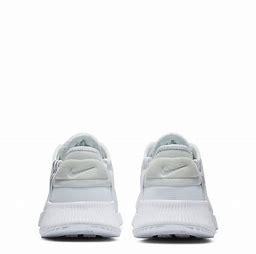
Brand: Nike
Model: Reposto